Ksour Essef cuirass

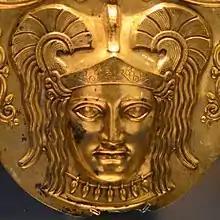
Detail of the divine representation

The type of shaft tomb in which the furniture is found is widespread in the Tunisian Sahel. The tomb has an access shaft and two burial chambers; the shaft, measuring , is filled at the time of discovery with stones from the nearby Rejiche quarries. One of the two burial chambers, of about , was empty during the excavations. The other, larger, measures and high.